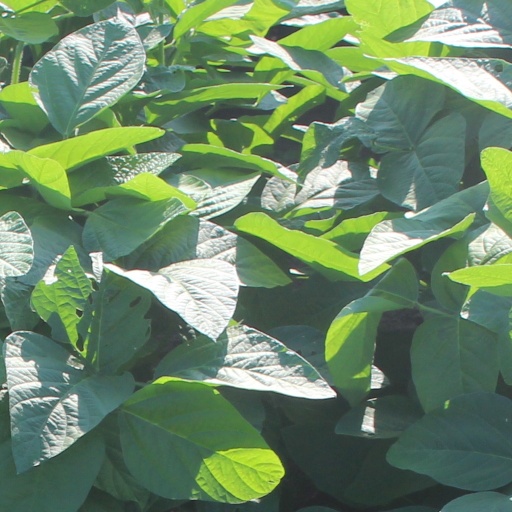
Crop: soybean